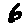
Label: 6